Vladimir Lyovkin

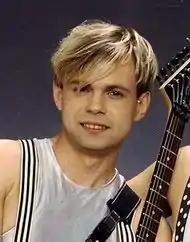
Lyovkin in the 1990s

Vladimir Aleksandrovich Lyovkin (6 June 1967 – 17 November 2024) was a Russian singer, known for being the lead vocalist of pop group Na Na from the group's formation until leaving in 1998.